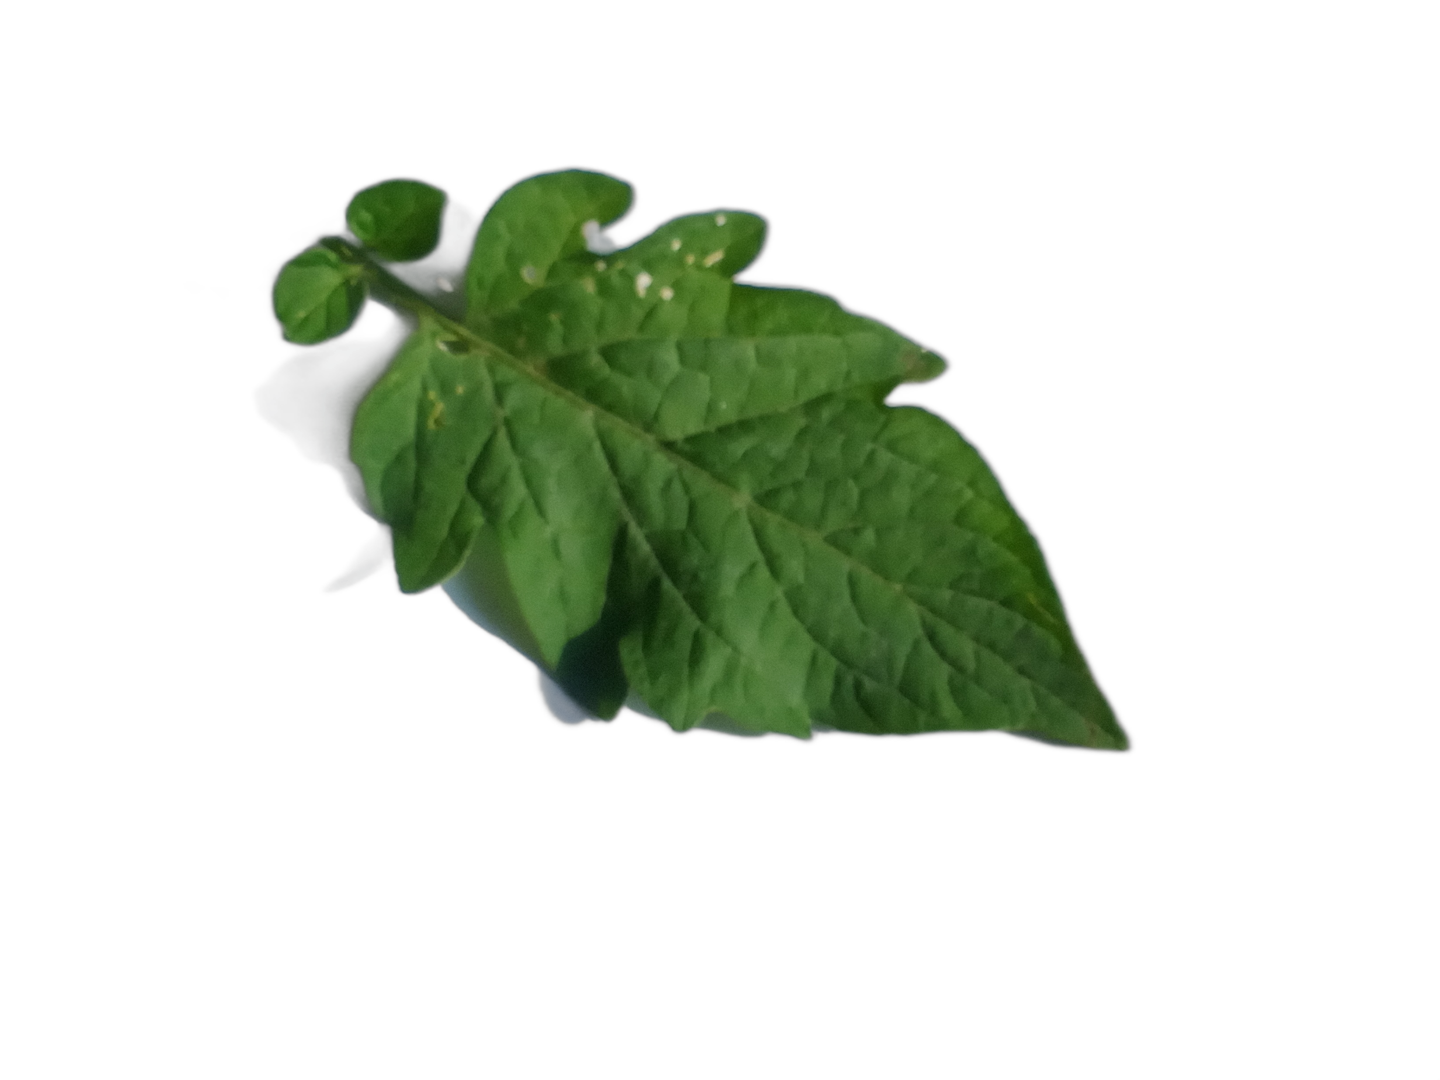
Crop: Tomato
Label: White_spot